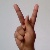
The image shows a hand gesture representing the letter 'K' in Indian Sign Language.